Sexual orientation and military service by country

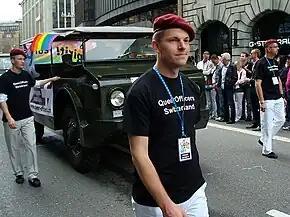
Swiss military officers participating at Europride 2009 in Zürich

Switzerland's military policies also allow for gay men and lesbians to serve openly without discrimination or harassment due to actual or perceived sexual orientation.